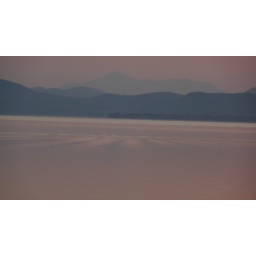
stripes in the water under whiteface, silouettes, boat